ProLiant

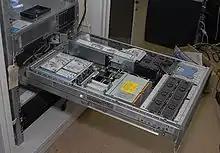
HP ProLiant DL380 G5

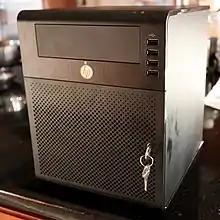
ProLiant MicroServer N36L

The ProLiant series of server computers was originally introduced in 1993 by Compaq to replace their former SystemPro line of servers in the high-end space, with the mid-range space of the SystemPro being succeeded by the ProSignia line of servers and business PCs. The ProLiant and ProSignia brand of servers coexisted with each other up until the ProSignia brand was discontinued in 2000.